Matthew Pennycook

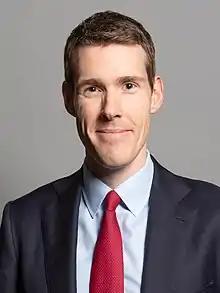
Official portrait, 2020

Matthew Thomas Pennycook (born 29 October 1982) is a British Labour Party politician who was elected the Member of Parliament (MP) for Greenwich and Woolwich in 2015. He was appointed Minister of State for Housing and Planning in July 2024.